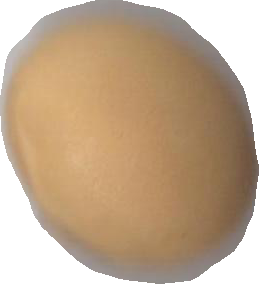
Variety: Grobogan